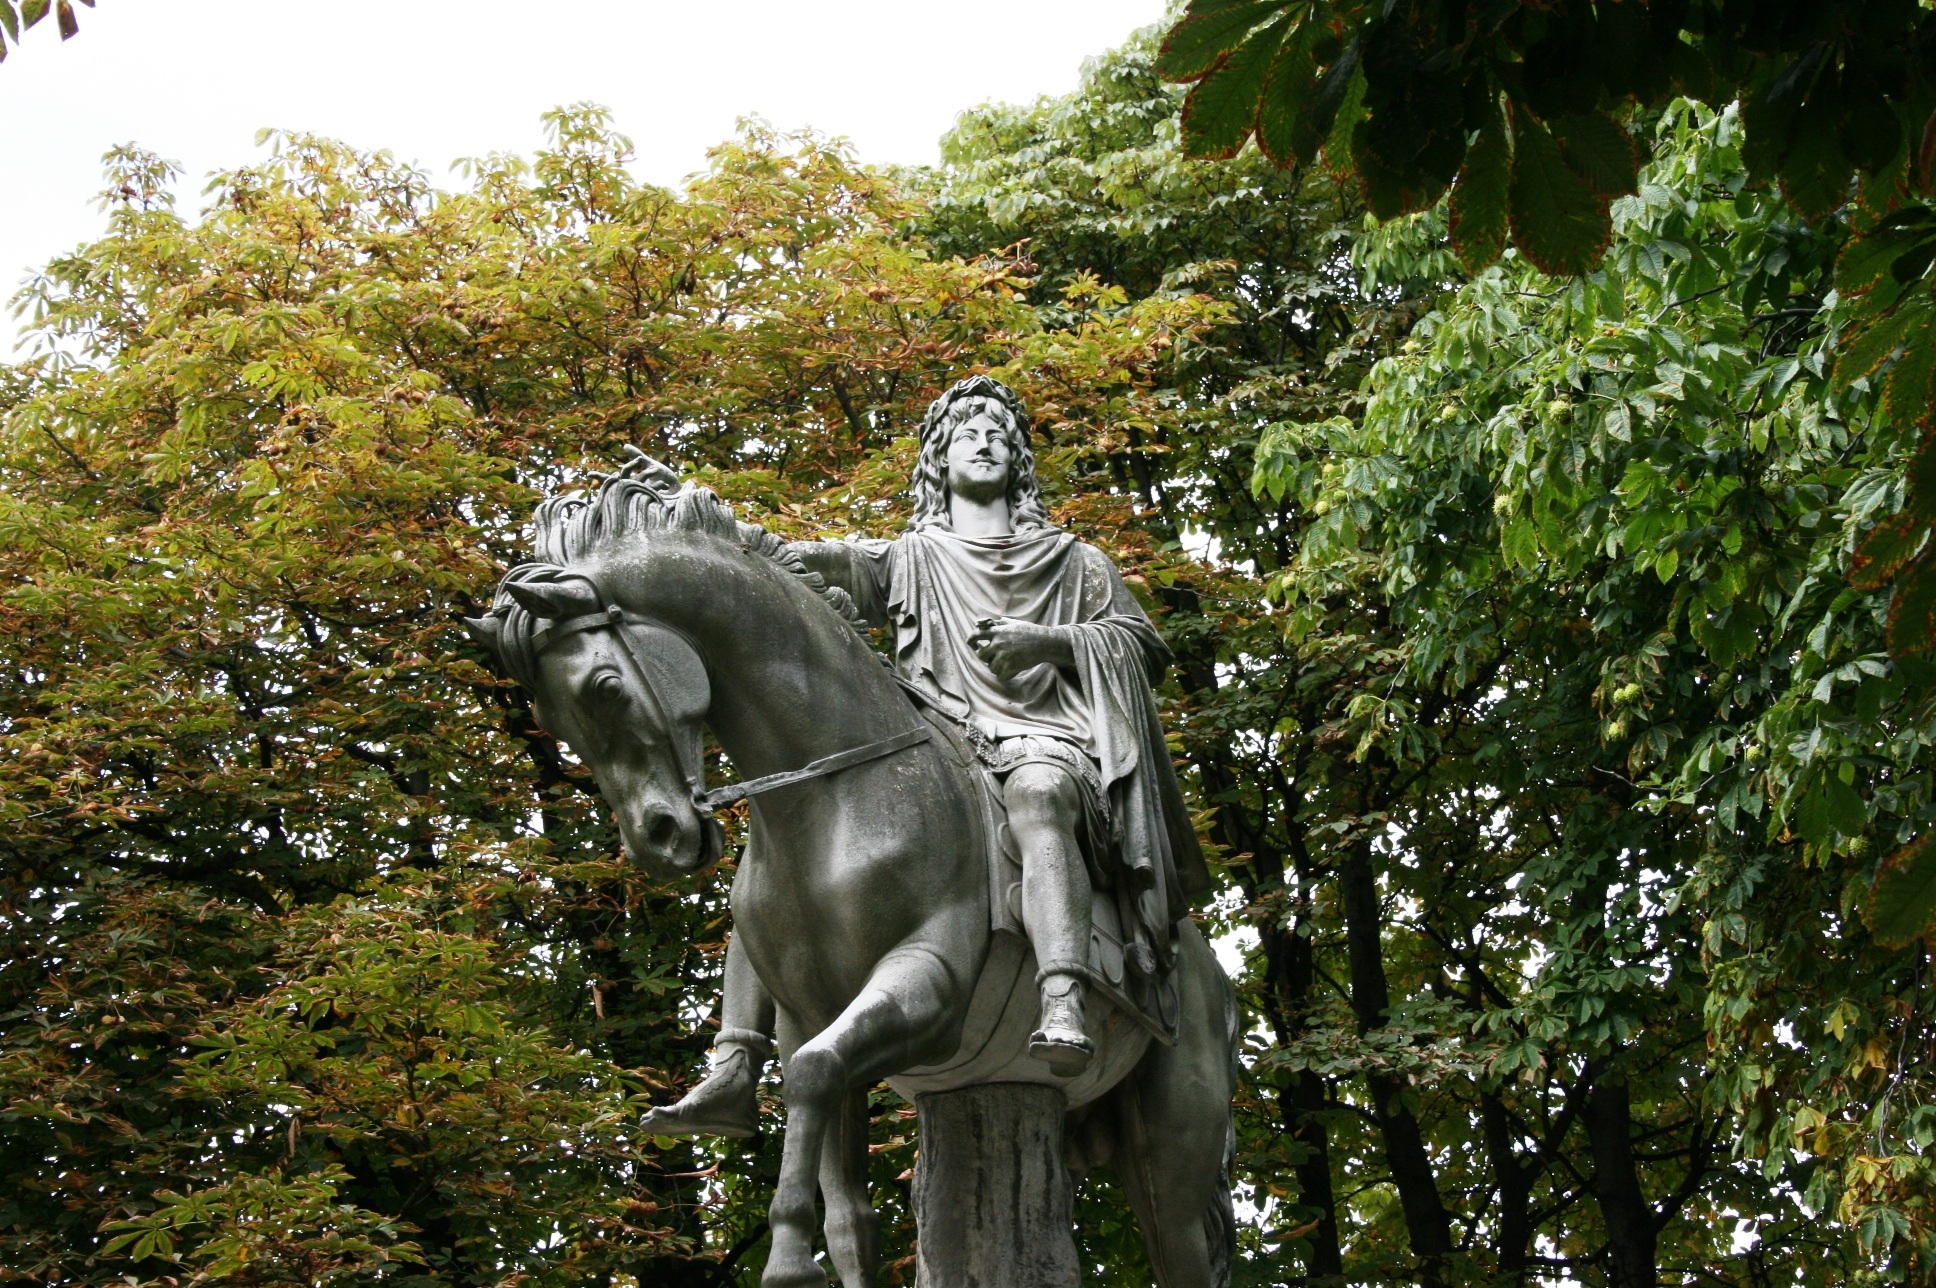
monument, statue, garden, sculpture, art, place des vosges, louis xiii, louis 13